List of smoked foods

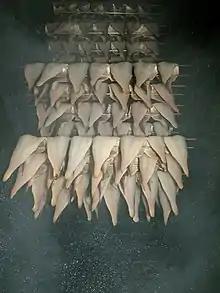
Traditional Grimsby smoked fish, prepared with haddock. Cod is also used in this product, which has Protected Geographical Indication status in the European Union.

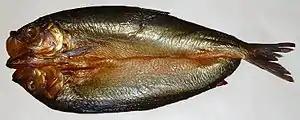
Kippered "split" herring

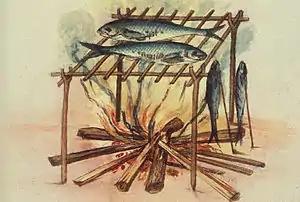
Equipment for curing fish used by the North Carolina Algonquins, 1585

Smoked fish is fish that has been cured by smoking. This was originally done as a preservative.